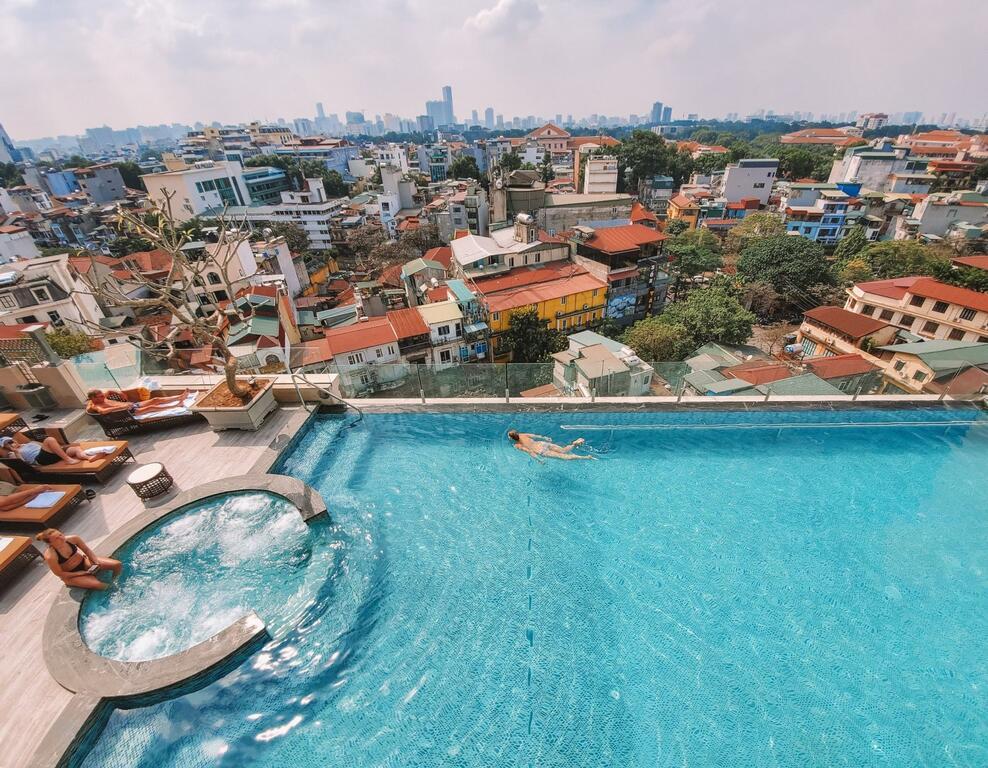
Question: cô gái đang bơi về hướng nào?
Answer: cô gái đang bơi về hướng mọi người đang ngồi